Edward Bonin

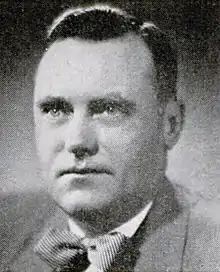
from 1953's "Pocket Congressional Directory of the Eighty-Third Congress"

Edward John Bonin (December 23, 1904 – December 20, 1990) was a Republican member of the U.S. House of Representatives from Pennsylvania.